The Texas Rambler

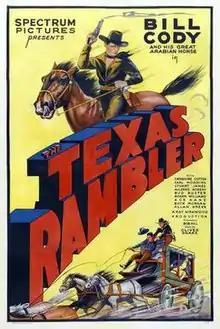
Theatrical release poster

The Texas Rambler is a 1935 American Western film directed by Robert F. Hill and written by Oliver Drake. The film stars Bill Cody, Marie Burton, Earle Hodgins, Stuart James, Mildred Rogers and Budd Buster. The film was released on May 15, 1935, by Spectrum Pictures.